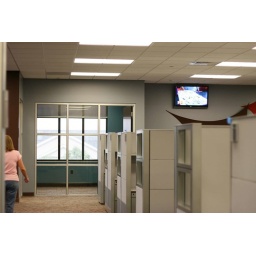
Hallway in the sales/marketing side of the floor (I can tell, because they get a TV and we don't /sad).